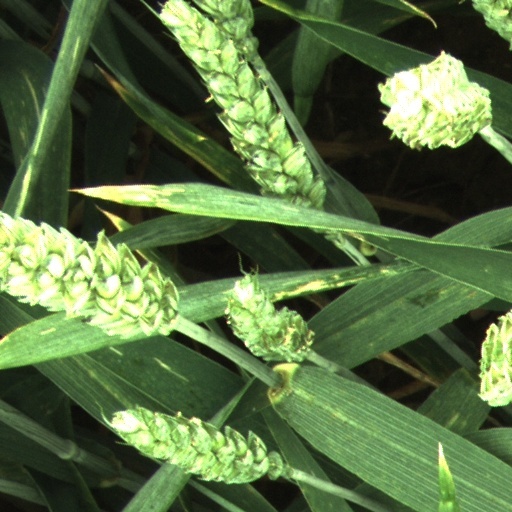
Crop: wheat